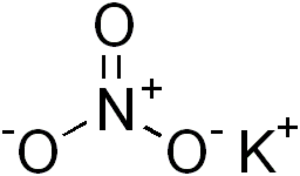
Le nitrate de potassium est un corps chimique, ionique, anhydre, composé d'anions nitrates et de cations potassium, de formule brute KNO₃. Ce composé minéral salin de densité entre 2,1 et 2,2 suivant sa pureté, soluble dans l'eau, est le nitre des minéralogistes, caractéristiques des zones désertiques, ou le salpêtre des anciens chimistes ou collecteurs-fabricants de poudre noire. Il était aussi nommé dans l'ancienne nomenclature chimique française « nitrate de potasse », voire nitre de potasse.